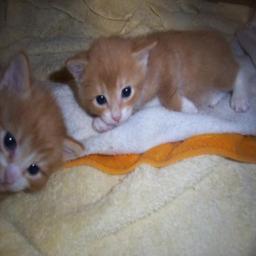
Animal: cats